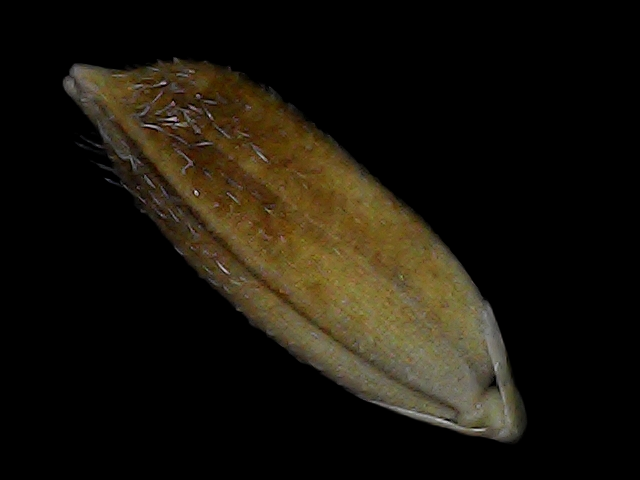
Rice variety: Bd91